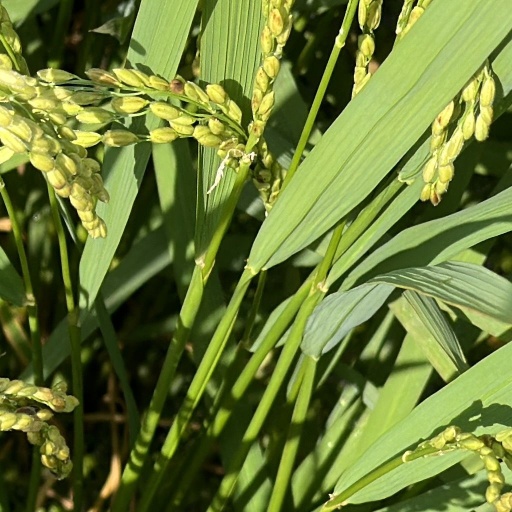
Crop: rice